Glandèves Cathedral

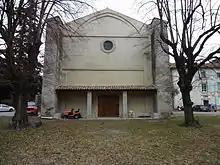
Frontage of the converted chapel

Between 1609 and 1624 a new cathedral (Entrevaux Cathedral, or the "Cathédrale Notre-Dame-de-l'Assomption d'Entrevaux") was built in Entrevaux, which became the seat of the diocese at its completion.